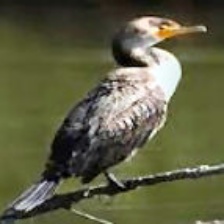
Species: DOUBLE BRESTED CORMARANT
Scientific name: PHALACROCORAX AURITUS